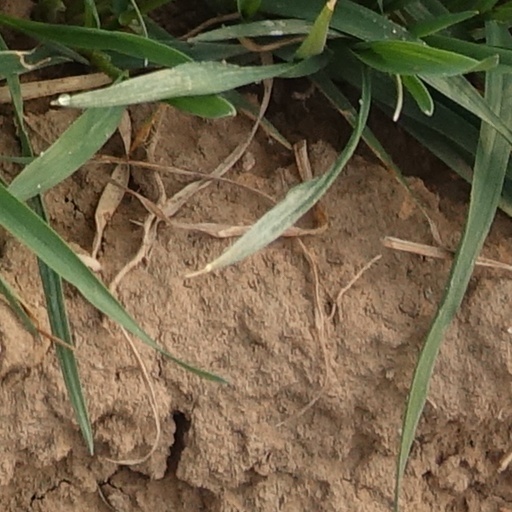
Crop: wheat